History of Islamism

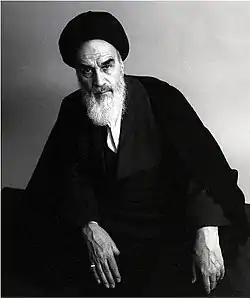
Ayatollah Ruhollah Khomeini

The first modern "Islamist state" (with the possible exception of Zia's Pakistan) was established among the Shia of Iran. In a major shock to the rest of the world, Ayatollah Ruhollah Khomeini (a religious elderly cleric who had lived in exile for more than a decade) led the Iranian Revolution of 1979 in order to overthrow the oil-rich, well-armed, Westernized and pro-American secular monarchy ruled by Shah Muhammad Reza Pahlavi. "Few expected the regime of the Shah, which had international support and a modern army of 400,000, to crumble in the face of unarmed demonstrators within a matter of months."